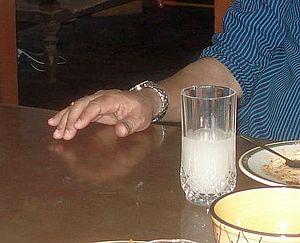
Le vin de palme est une boisson alcoolisée obtenue par fermentation naturelle de sève de palmier. C'est une boisson traditionnelle dans la plupart des régions tropicales, elle est très répandue en Asie du Sud-est, Afrique du Nord surtout dans les régions proches du Sahara ainsi qu'en Afrique subsaharienne.